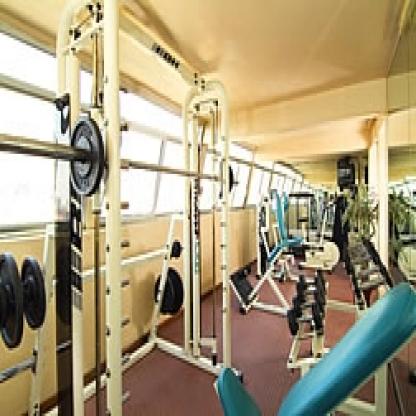
Scene: Indoor